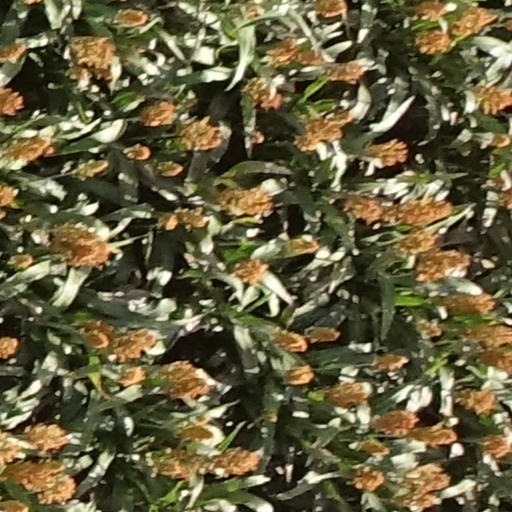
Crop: sorghum